Grofit

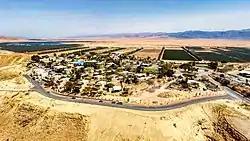

Grofit ("lit." shoot [of a plant]) is a kibbutz in southern Israel. Located near Eilat in the Arabah region, it falls under the jurisdiction of Hevel Eilot Regional Council. In it had a population of .